Hydrogen sulfide

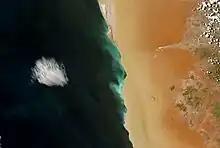
A hydrogen sulfide bloom (green) stretching for about 150km along the coast of Namibia. As oxygen-poor water reaches the coast, bacteria in the organic-matter rich sediment produce hydrogen sulfide, which is toxic to fish.

Hydrogen sulfide has been implicated in several mass extinctions that have occurred in the Earth's past. In particular, a buildup of hydrogen sulfide in the atmosphere may have caused, or at least contributed to, the Permian-Triassic extinction event 252 million years ago.